Iceberg B-15

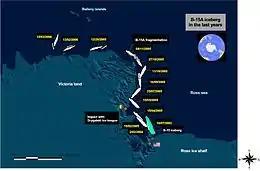
Iceberg B-15A four-year journey, July 2002 to March 2006

Iceberg B 15 was the largest recorded iceberg by area. It measured around , with a surface area of , about the size of the island of Jamaica. Calved from the Ross Ice Shelf of Antarctica in March 2000, Iceberg B-15 broke up into smaller icebergs, the largest of which was named Iceberg B-15-A. In 2003, B-15A drifted away from Ross Island into the Ross Sea and headed north, eventually breaking up into several smaller icebergs in October 2005. In 2018, a large piece of the original iceberg was steadily moving northward, located between the Falkland Islands and South Georgia Island. As of August 2023, the U.S. National Ice Center (USNIC) still lists one extant piece of B-15 that meets the minimum threshold for tracking. This iceberg, B-15AB, measures ; it is currently grounded off the coast of Antarctica in the western sector of the Amery region.